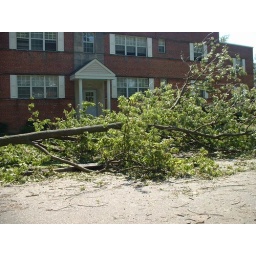
Isabel - Small tree in the road